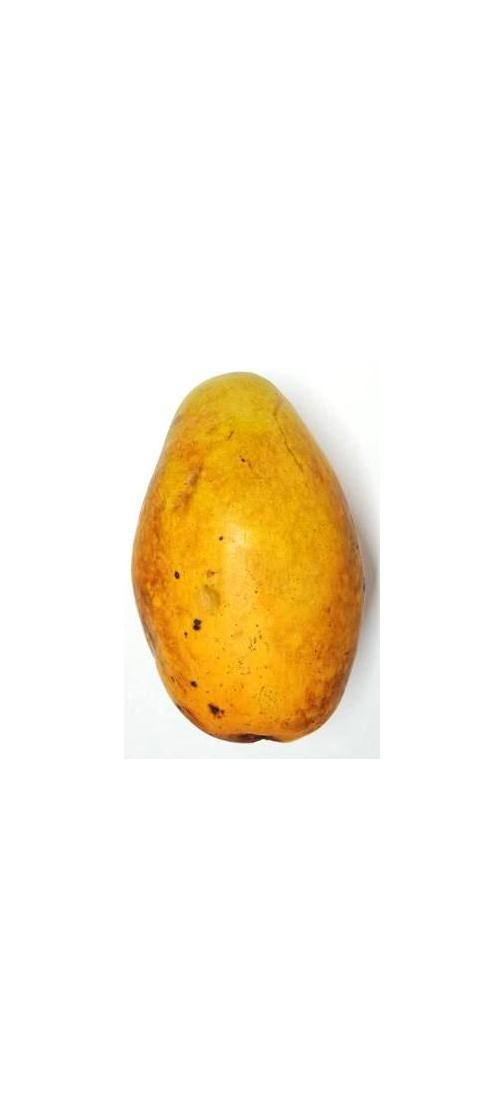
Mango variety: Bari-11